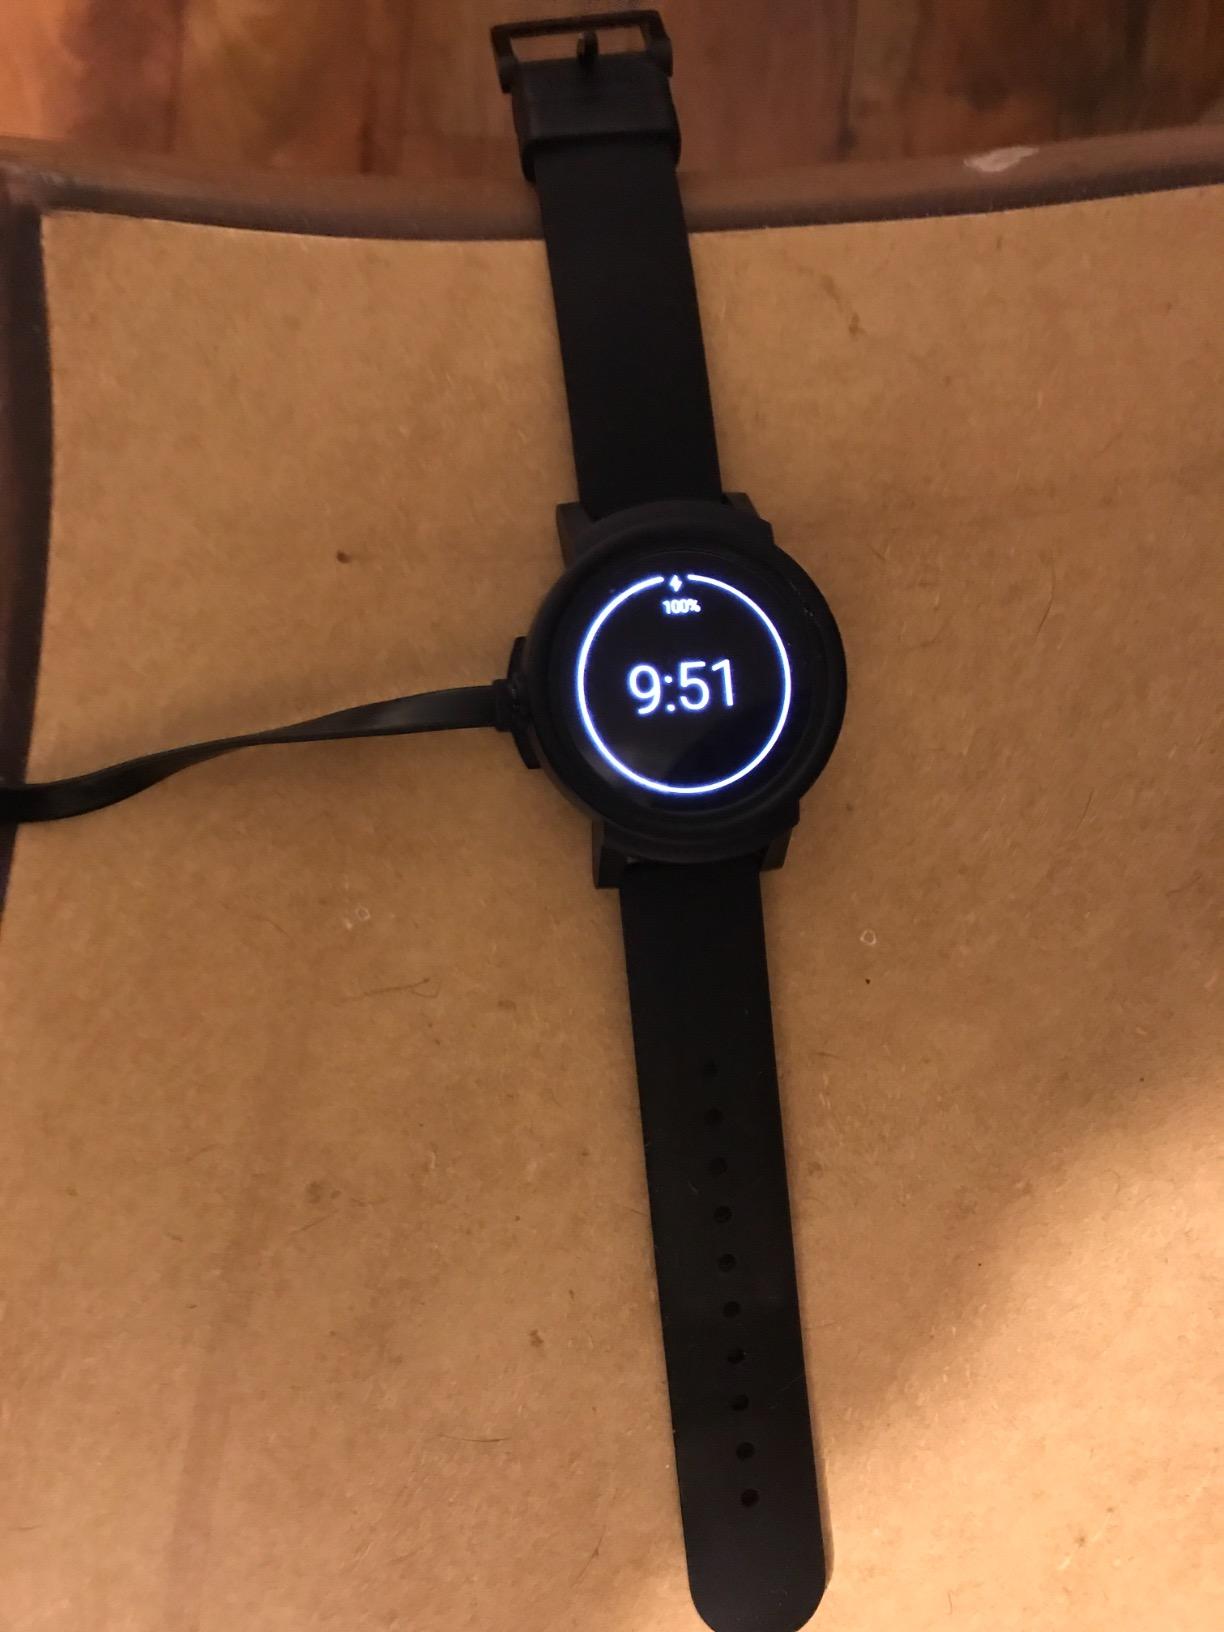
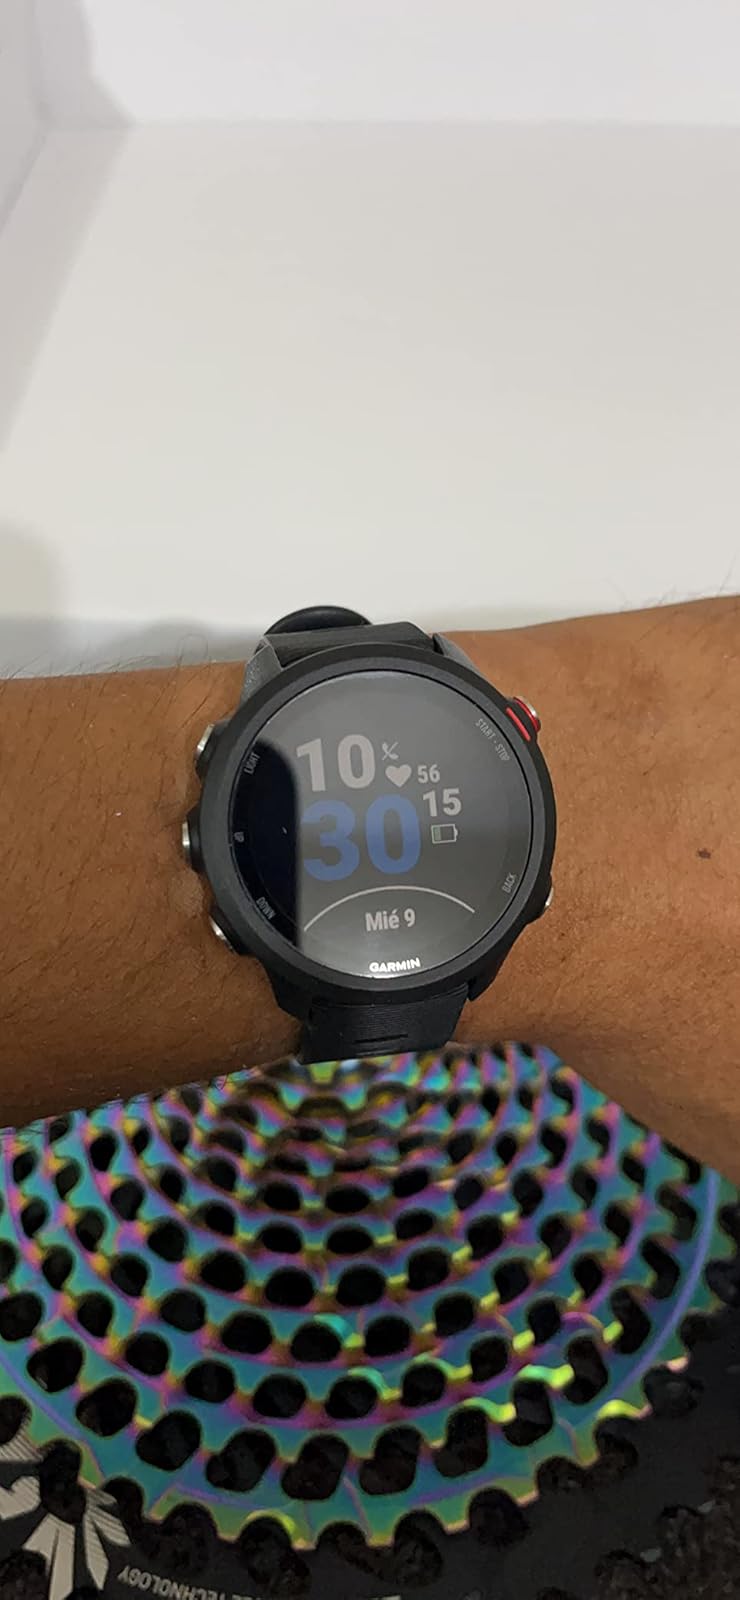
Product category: smartwatch
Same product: no